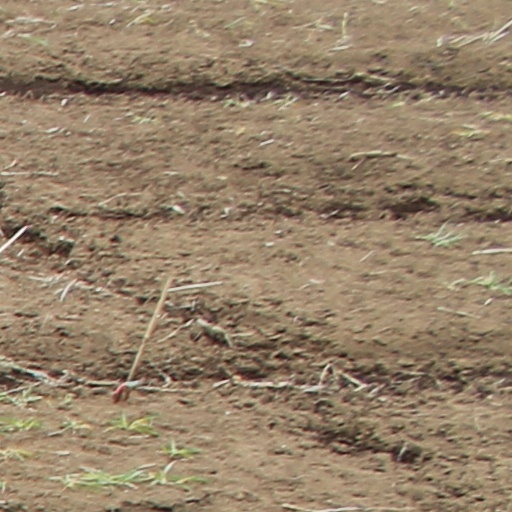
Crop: wheat